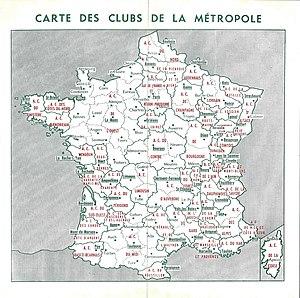
Carte des des Clubs de la Métropole (F.N.C.A.F.)
Le 31 juillet 1923, l'Automobile Club de France crée la Fédération Nationale des Clubs Automobiles de France. Son objectif est de fédérer les Automobile-Club régionaux.